The Savage Is Loose

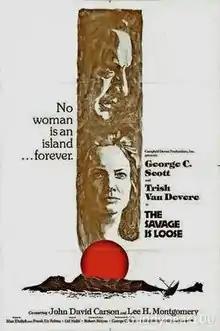
Theatrical release poster

The Savage Is Loose is a 1974 American drama film produced and directed by George C. Scott. It stars Scott, Trish Van Devere, John David Carson and Lee H. Montgomery.